Alec Reed

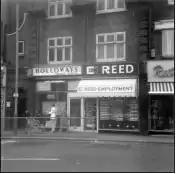
First branch of Reed Employment agency, 1960

Reed has held the positions of Chief Executive, Executive Chairman, non-executive Chairman and Founder at Large during his career at the Reed group of companies. In 1997, he stepped down as chief executive to become chairman, handing control of the company to his son James; to mark the handover, Reed presented his son with a conductor's baton in a glass case. Reed became non-executive chairman in 2000 and Founder at Large in 2004, a position he still holds and which he assumed after his son James succeeded him as chairman in the same year.